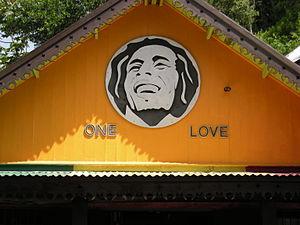
Robert Nesta Marley dit Bob Marley, né le 6 février 1945 à Nine Mile et mort le 11 mai 1981 à Miami d'un cancer généralisé, est un auteur-compositeur-interprète et musicien jamaïcain.
La maison natale de Bob Marley est la maison familiale-musée-mausolée du village de Nine Miles de la paroisse de Saint Ann en Jamaïque dans la mer des Caraïbes, où la légende jamaïcaine du reggae et de la musique jamaïcaine Bob Marley naît le 6 février 1945, passe les douze premières années de son enfance, trouve l'inspiration de nombreuses chansons de son répertoire, et revient régulièrement y séjourner durant sa vie, avant d'y reposer avec sa mère Mama Marley, depuis sa disparition du 11 mai 1981 à Miami, à l'age de 36 ans, après voir vendu plus de 200 millions de disques dans le monde entier.